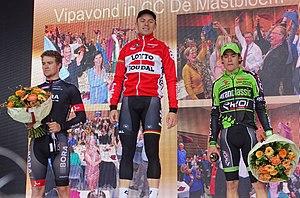
Reportage réalisé le mercredi 18 mars à l'occasion de l'arrivée de la Nokere Koerse 2015 à Nokere (Kruishoutem), Belgique.
La 69ᵉ édition de la Nokere Koerse a eu lieu le 18 mars 2015. La course fait partie du calendrier UCI Europe Tour 2015 en catégorie 1.1.